John Cullen Murphy

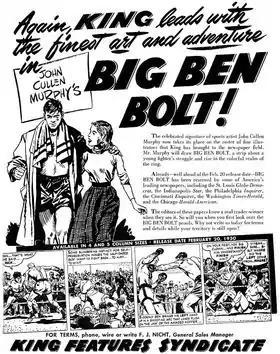

John Cullen Murphy (May 3, 1919 – July 2, 2004) was an American illustrator best known for his three decades of work on the "Prince Valiant" comic strip.